Because This Is My First Life

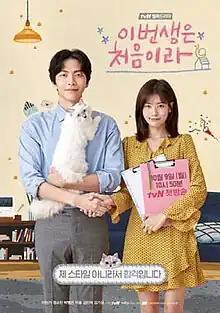
Promotional poster

Because This Is My First Life is a 2017 South Korean television series starring Lee Min-ki and Jung So-min that explores different points of view on careers, relationships, marriage, and love. The series marks Lee Min-ki's first small-screen lead role since 2007. It aired on tvN from October 9 to November 28, 2017, every Monday and Tuesday at 21:30 (KST).